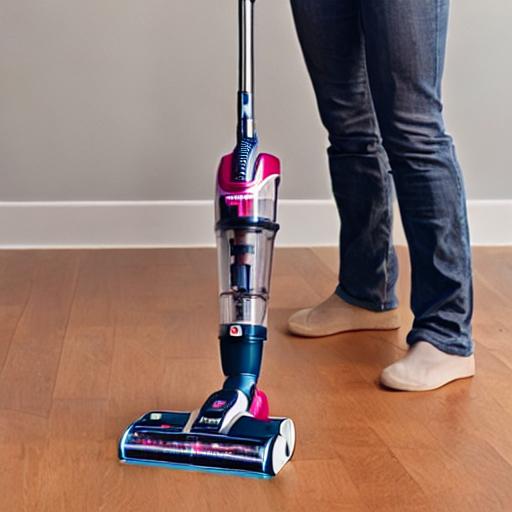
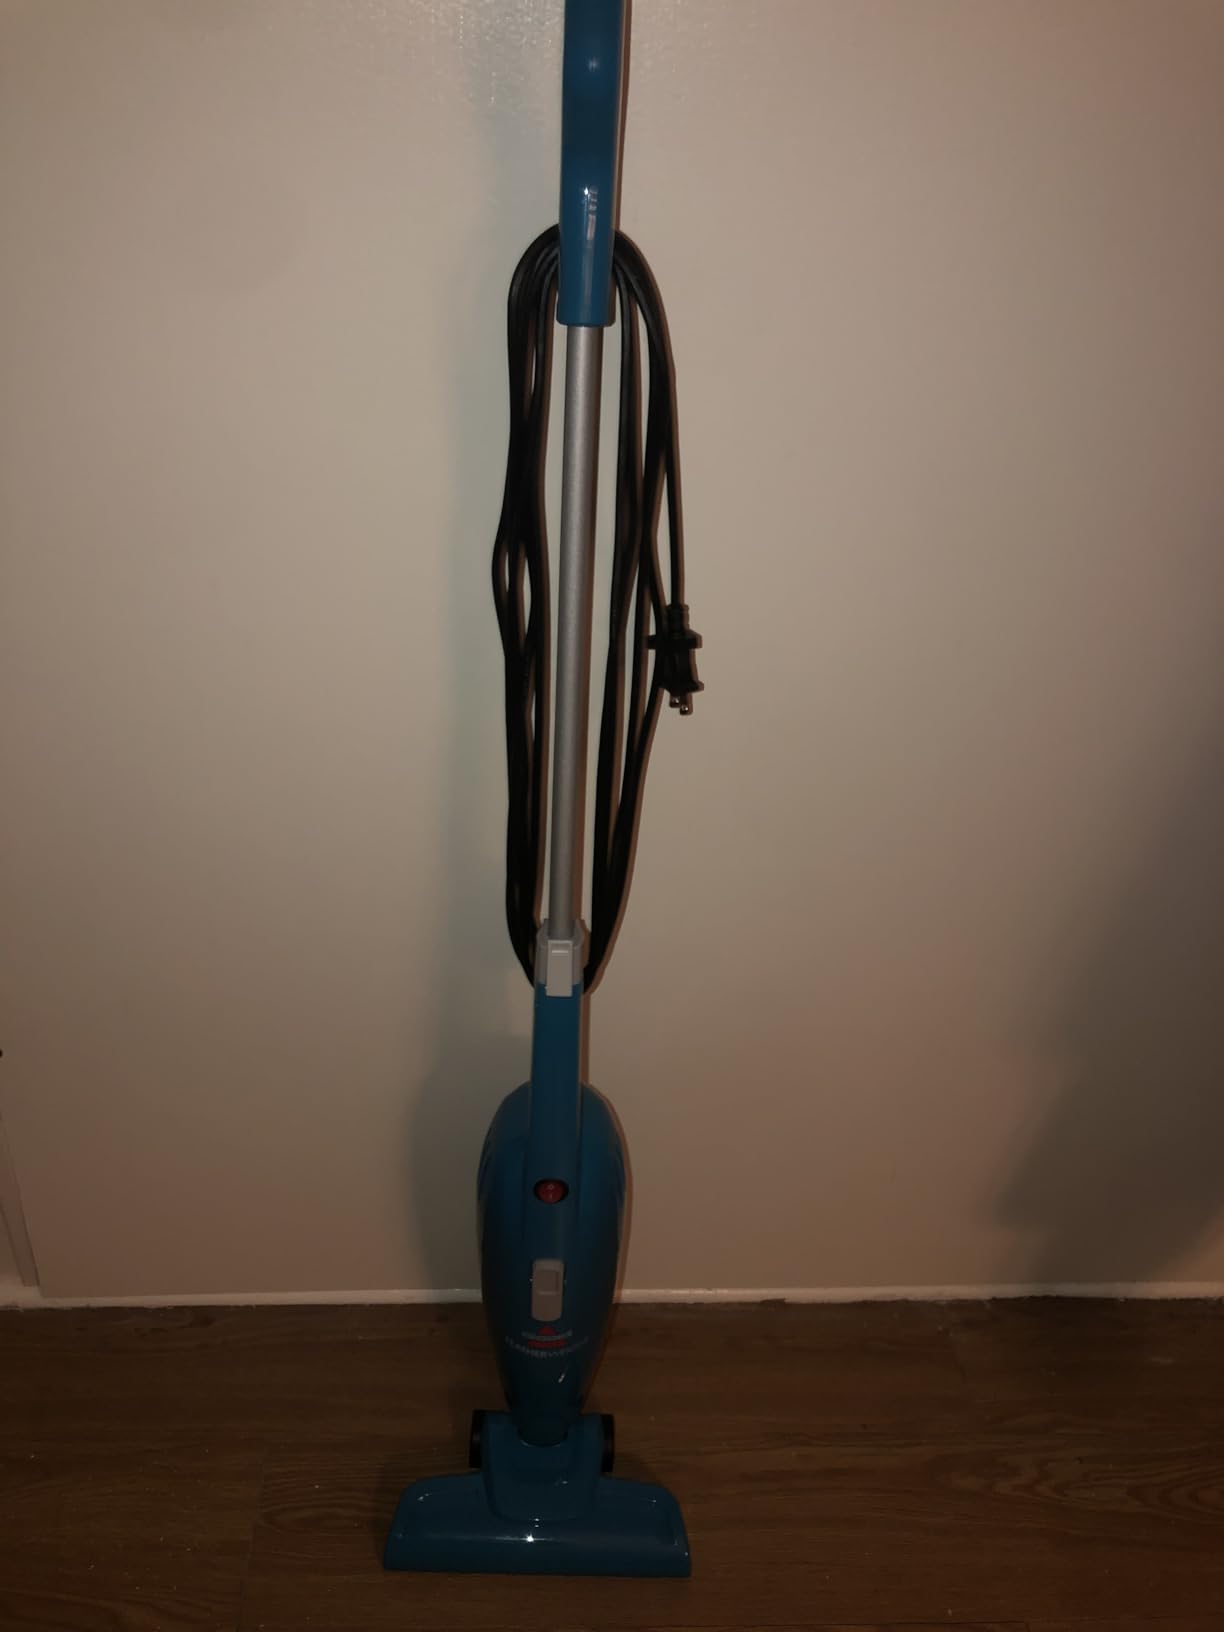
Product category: items_vacuum
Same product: no